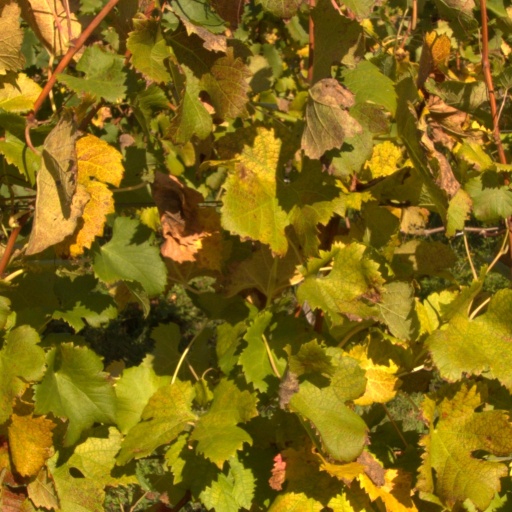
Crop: grape